Strata (food)

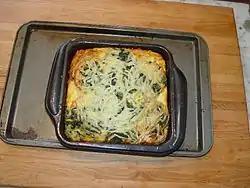
Breakfast strata

Strata is a family of layered casserole dishes in American cuisine.